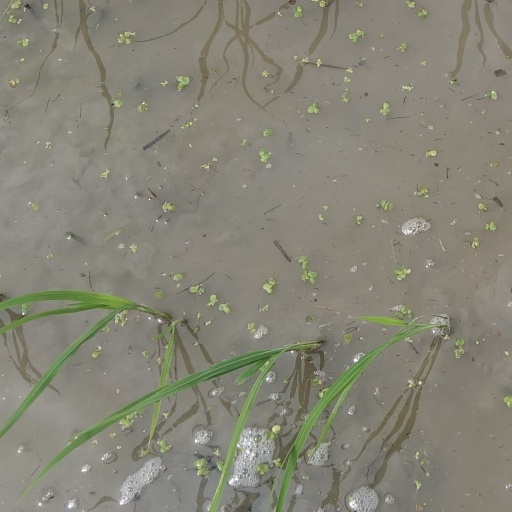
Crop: rice